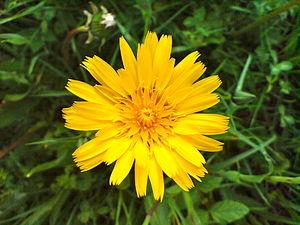
Les Cichorioideae sont une sous-famille de plantes dicotylédones de la famille des Astéracées.